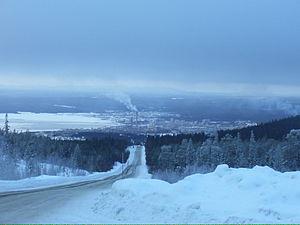
Kandalakcha est une ville de l'oblast de Mourmansk, en Russie. Sa population s'élève à 30 575 habitants en 2019.